Israel in the Eurovision Song Contest 2010

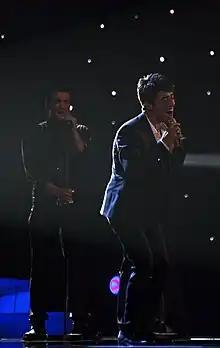

On 25 December 2009, IBA announced that Harel Skaat was selected as the Israeli representative for the Eurovision Song Contest 2010. Information that Skaat would represent Israel was reported on 23 December 2009 by newspaper Maariv. A professional committee with members from IBA considered several artists, of which Maya Bouskilla and Vladi Blayberg were highly considered before Skaat was ultimately selected. The members of the committee were Yoav Ginai (entertainment director of IBA), Mordechai Shkaler (Head of IBA), Yaela Granot (IBA plenum representative), Avraham Doron (IBA plenum representative), Yuval Ganor (director of 88FM), Noam Gil-Or (director of Reshet Gimmel) and Zviah Issachar (marketing director of IBA). It was also announced that a national final titled "Kdam Eurovision 2010" featuring four songs would take place to select his song.